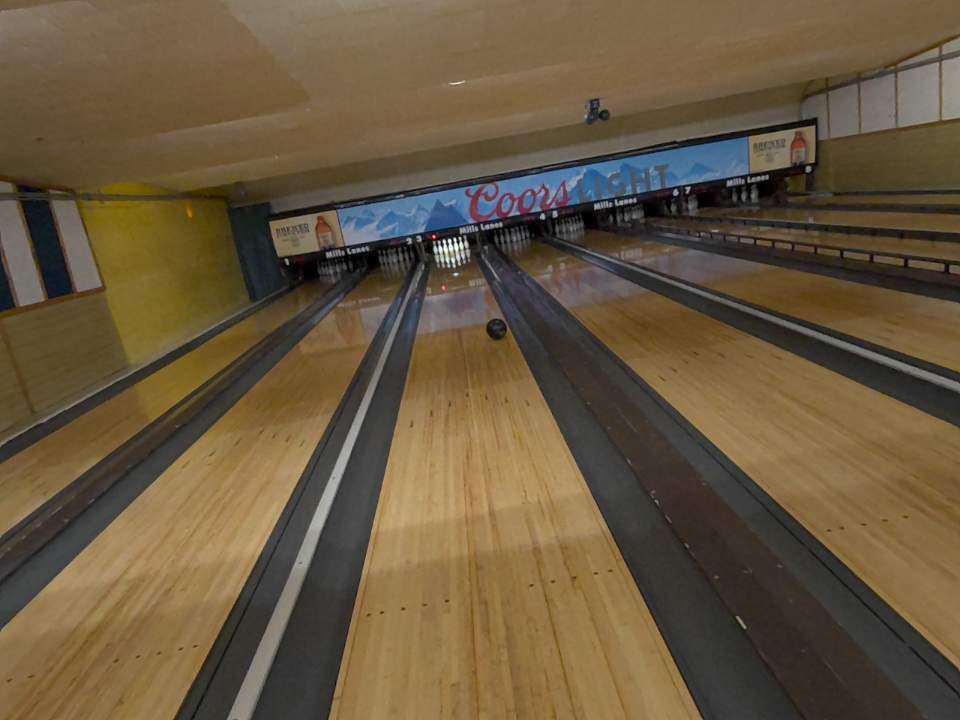
Object: bowling_ball